Bradyseism

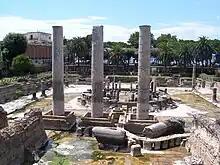
The "Serapium" or Macellum of Pozzuoli demonstrated the effects of bradyseism.

Bradyseism is the gradual uplift (positive bradyseism) or descent (negative bradyseism) of part of the Earth's surface caused by the filling or emptying of an underground magma chamber or hydrothermal activity, particularly in volcanic calderas. It can persist for millennia in between eruptions and each uplift event is normally accompanied by thousands of small to moderate earthquakes. The word derives from the ancient Greek words βραδύς "bradús", meaning "slow", and σεισμός "seismós" meaning "movement", and was coined by Arturo Issel in 1883.